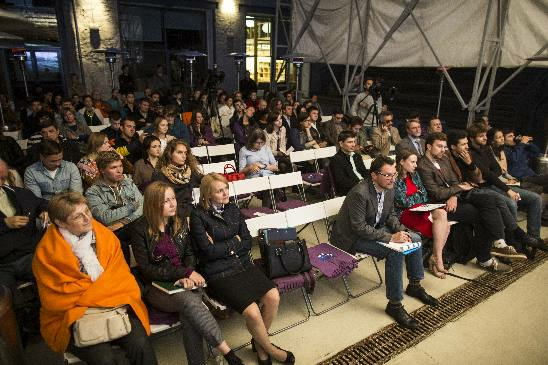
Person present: Yes